Nihad Awad

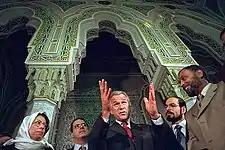
Nihad Awad (second from right) stands to President Bush's left, when Bush said "Like the good folks standing with me, the American people were appalled and outraged at last Tuesday's attacks [on Sept. 11, 2001]."

A few days after the September 11 attacks in 2001, Awad was one of a select group American Muslim leaders invited by the White House to join President George W. Bush in a press conference condemning the attacks and acts of anti-Muslim intolerance that followed.